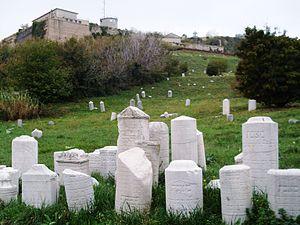
Ancône est une ville d'environ 101 100 habitants, capitale des Marches et chef-lieu de la province d'Ancône en Italie.